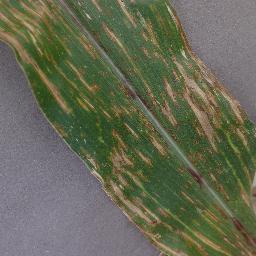
Label: Corn_(Maize)___Gray_Leaf_Spot_(Cercospora)